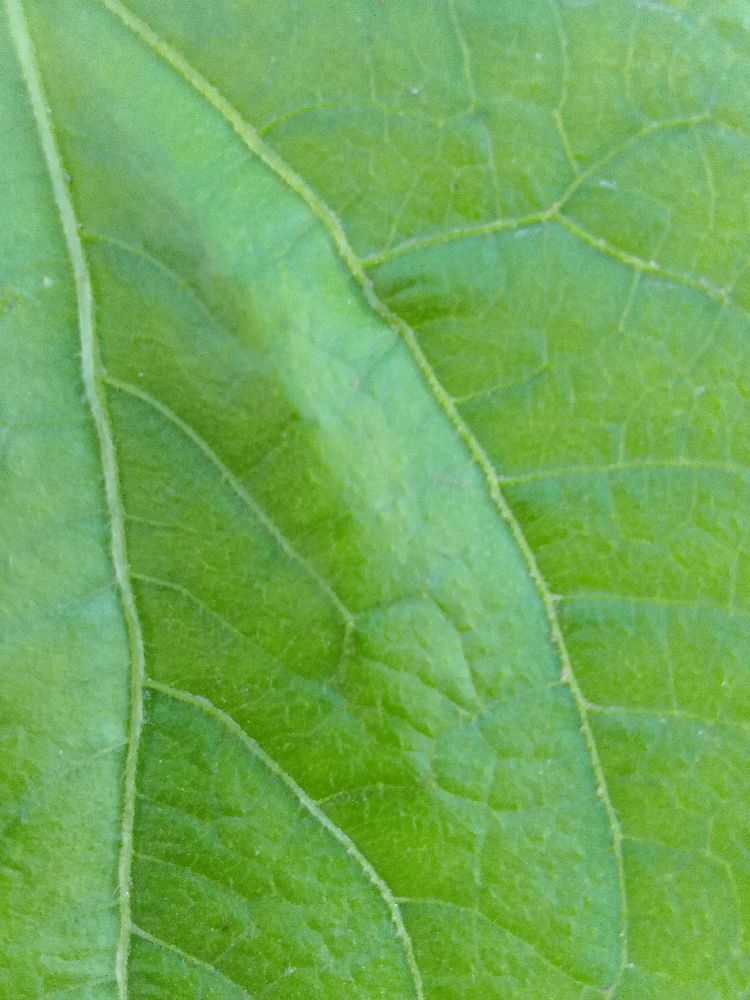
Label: healthy